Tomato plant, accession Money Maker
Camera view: tilt-top (135 deg); turntable rotation: 180 degrees
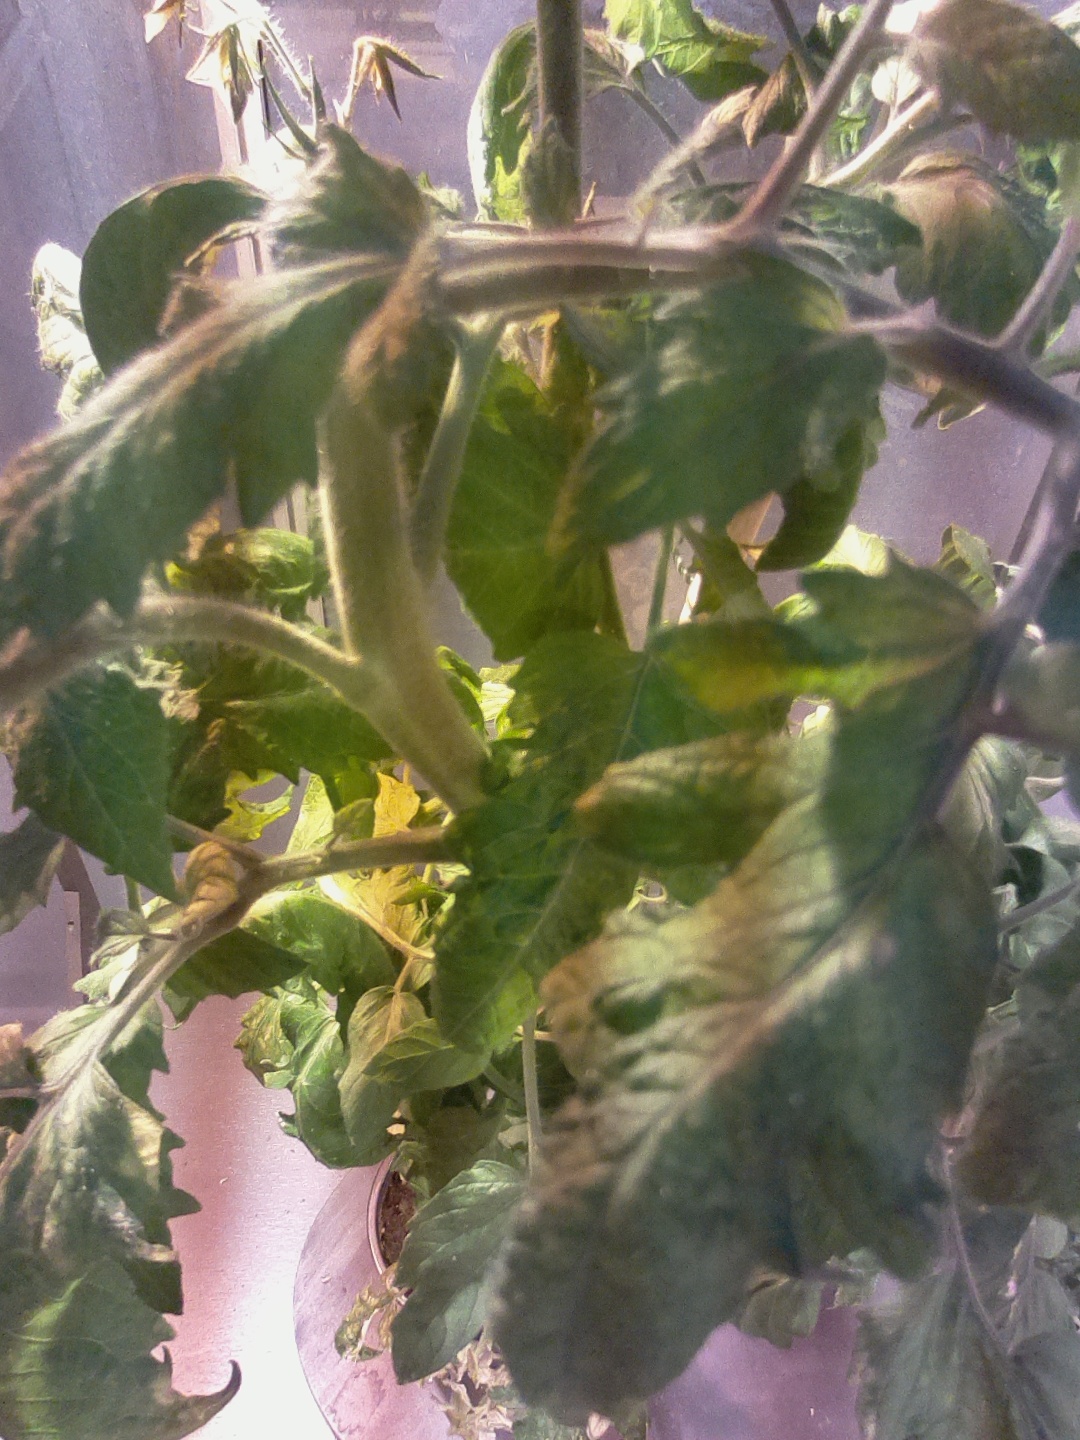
BBCH growth stage 71: 10%-20% of final fruit size